Yaaro

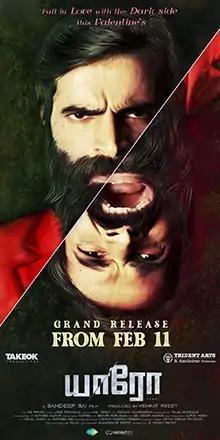
Theatrical release poster

Yaaro is a 2022 Indian Tamil-language thriller film written and directed by Sandeep Sai. It is produced by Venkat Reddy under the banner of TakeOk Productions. The film stars producer Venkat Reddy and Upasana RC in lead roles; while CM Bala, Durairaj and Kishore Dev play supporting roles in the film. The film was released on 4 February 2022.